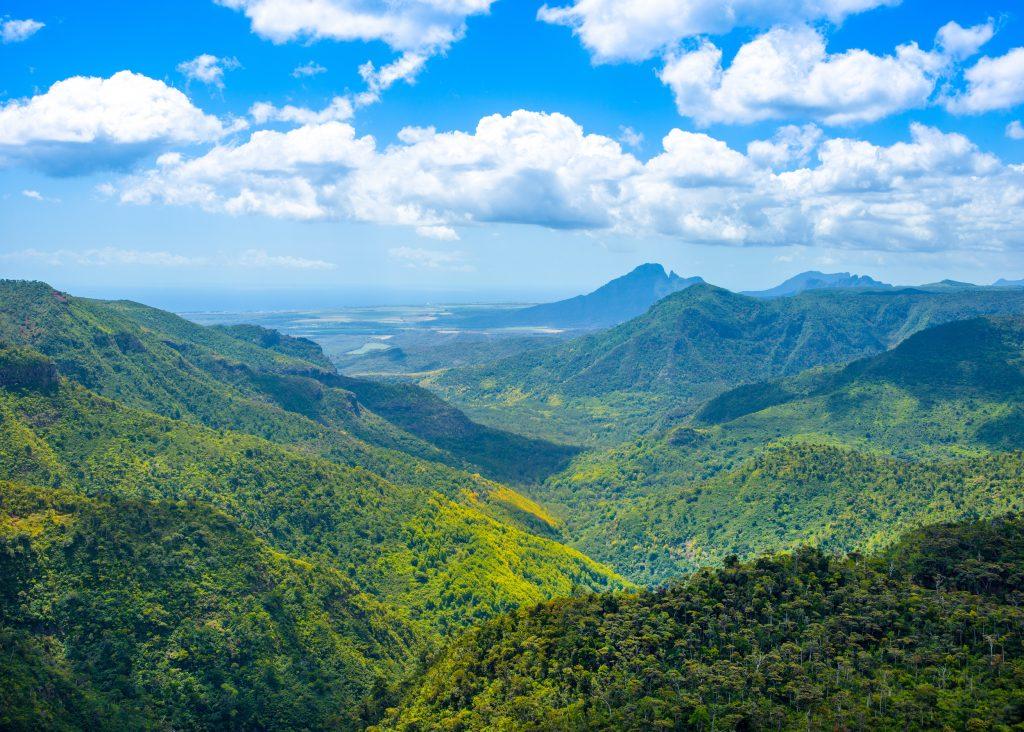
Miche imeota vizuri ndani ya vifaa maalumu vinavyotunza mimea,vikifanya kazi kama vyumba vidogo vya kuanzia maisha ya mimea,ikihakikisha ukuaji bora na ulinzi, dhidi ya magonjwa na mabadiliko ya hali ya hewa.